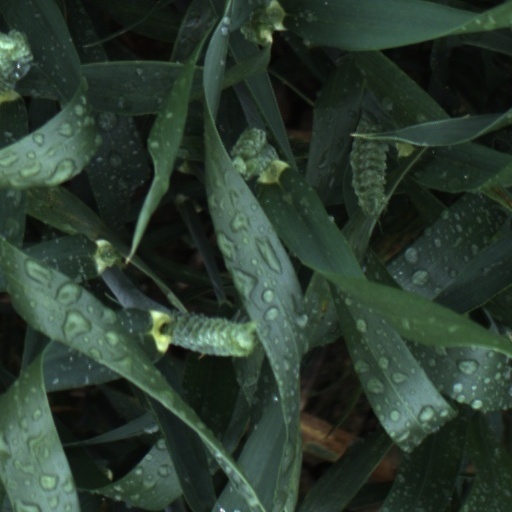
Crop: wheat